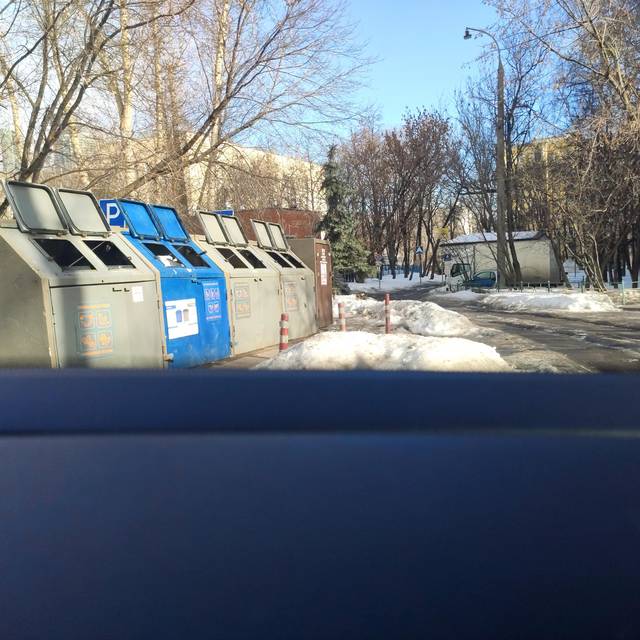
Region: Russia
Coordinates: 55.737, 37.531